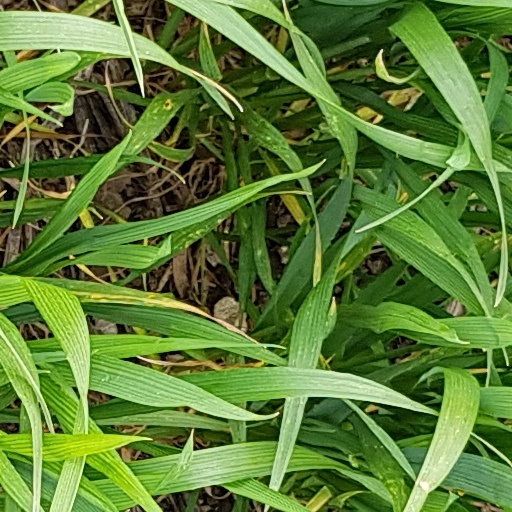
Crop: wheat